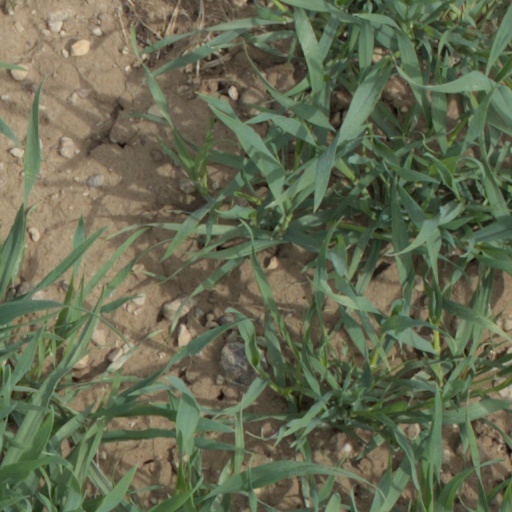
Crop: wheat